William H. Seward

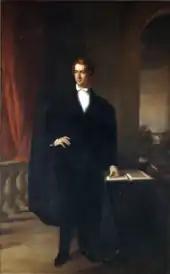
Seward's gubernatorial portrait

William Seward was sworn in as governor of New York on January 1, 1839, and inaugurated in front of a crowd of jubilant Whigs. In that era, the annual message by the New York governor was published and discussed to the extent of that of a president. Seward biographer Walter Stahr wrote that his address "brimmed with his youth, energy, ambition, and optimism". Seward took note of America's great unexploited resources and stated that immigration should be encouraged in order to take advantage of them. He urged that citizenship and religious liberty be granted to those who came to New York's shores. At the time, New York City's public schools were run by Protestants, and used Protestant texts, including the King James Bible. Seward believed the current system was a barrier to literacy for the children of Catholic immigrants and proposed legislation to change it. Education, he stated, "banishes the distinctions, old as time, of rich and poor, master and slave. It banishes ignorance and lays axe to the root of crime". Seward's stance was popular among Catholic immigrants, but was disliked by nativists; their opposition would eventually help defeat his bid for the Republican presidential nomination in 1860.